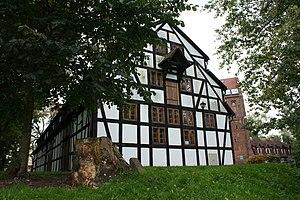
Słupsk est une ville de Pologne, au nord-est de la Poméranie et située à 150 km environ à l'ouest de Gdańsk et à 18 kilomètres de la mer Baltique.